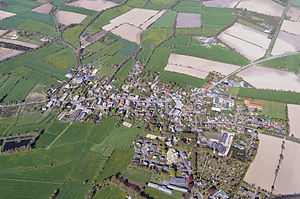
Süderhastedt
Luftfoto fra 2012
Süderhastedt er en by og kommune i det nordlige Tyskland, beliggende i Amt Burg-Sankt Michaelisdonn under Kreis Dithmarschen. Kreis Dithmarschen ligger i den sydvestlige del af delstaten Slesvig-Holsten.